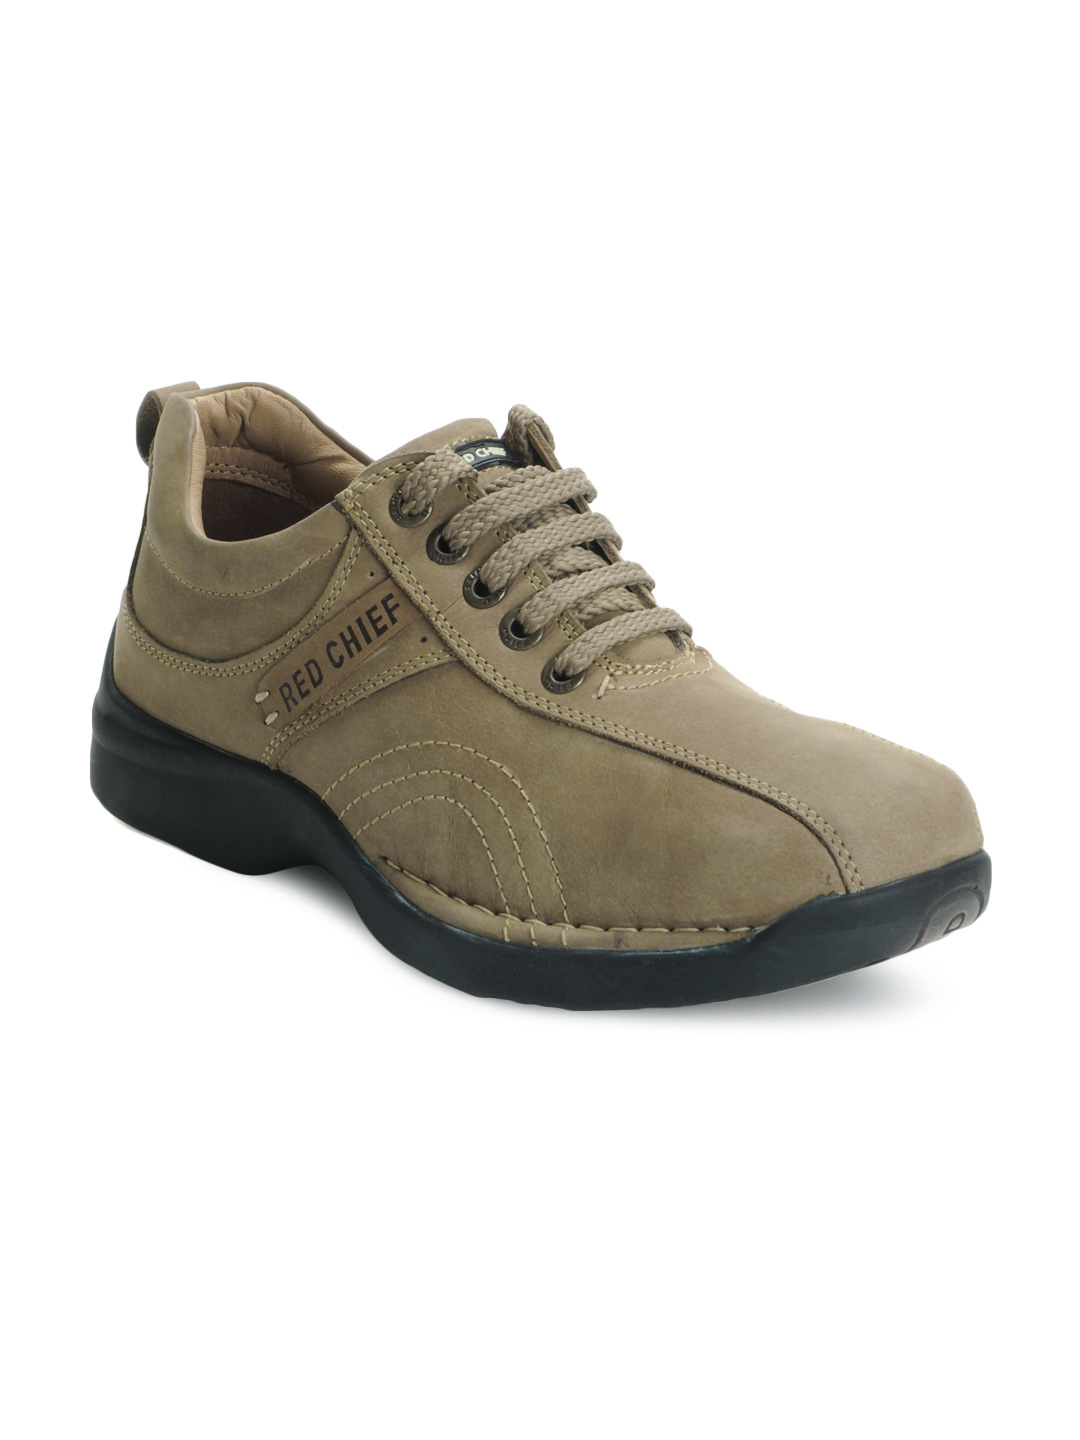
Red Chief Men Brown Shoes
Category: Footwear / Shoes / Casual Shoes
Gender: Men
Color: Brown
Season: Winter 2018
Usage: Casual